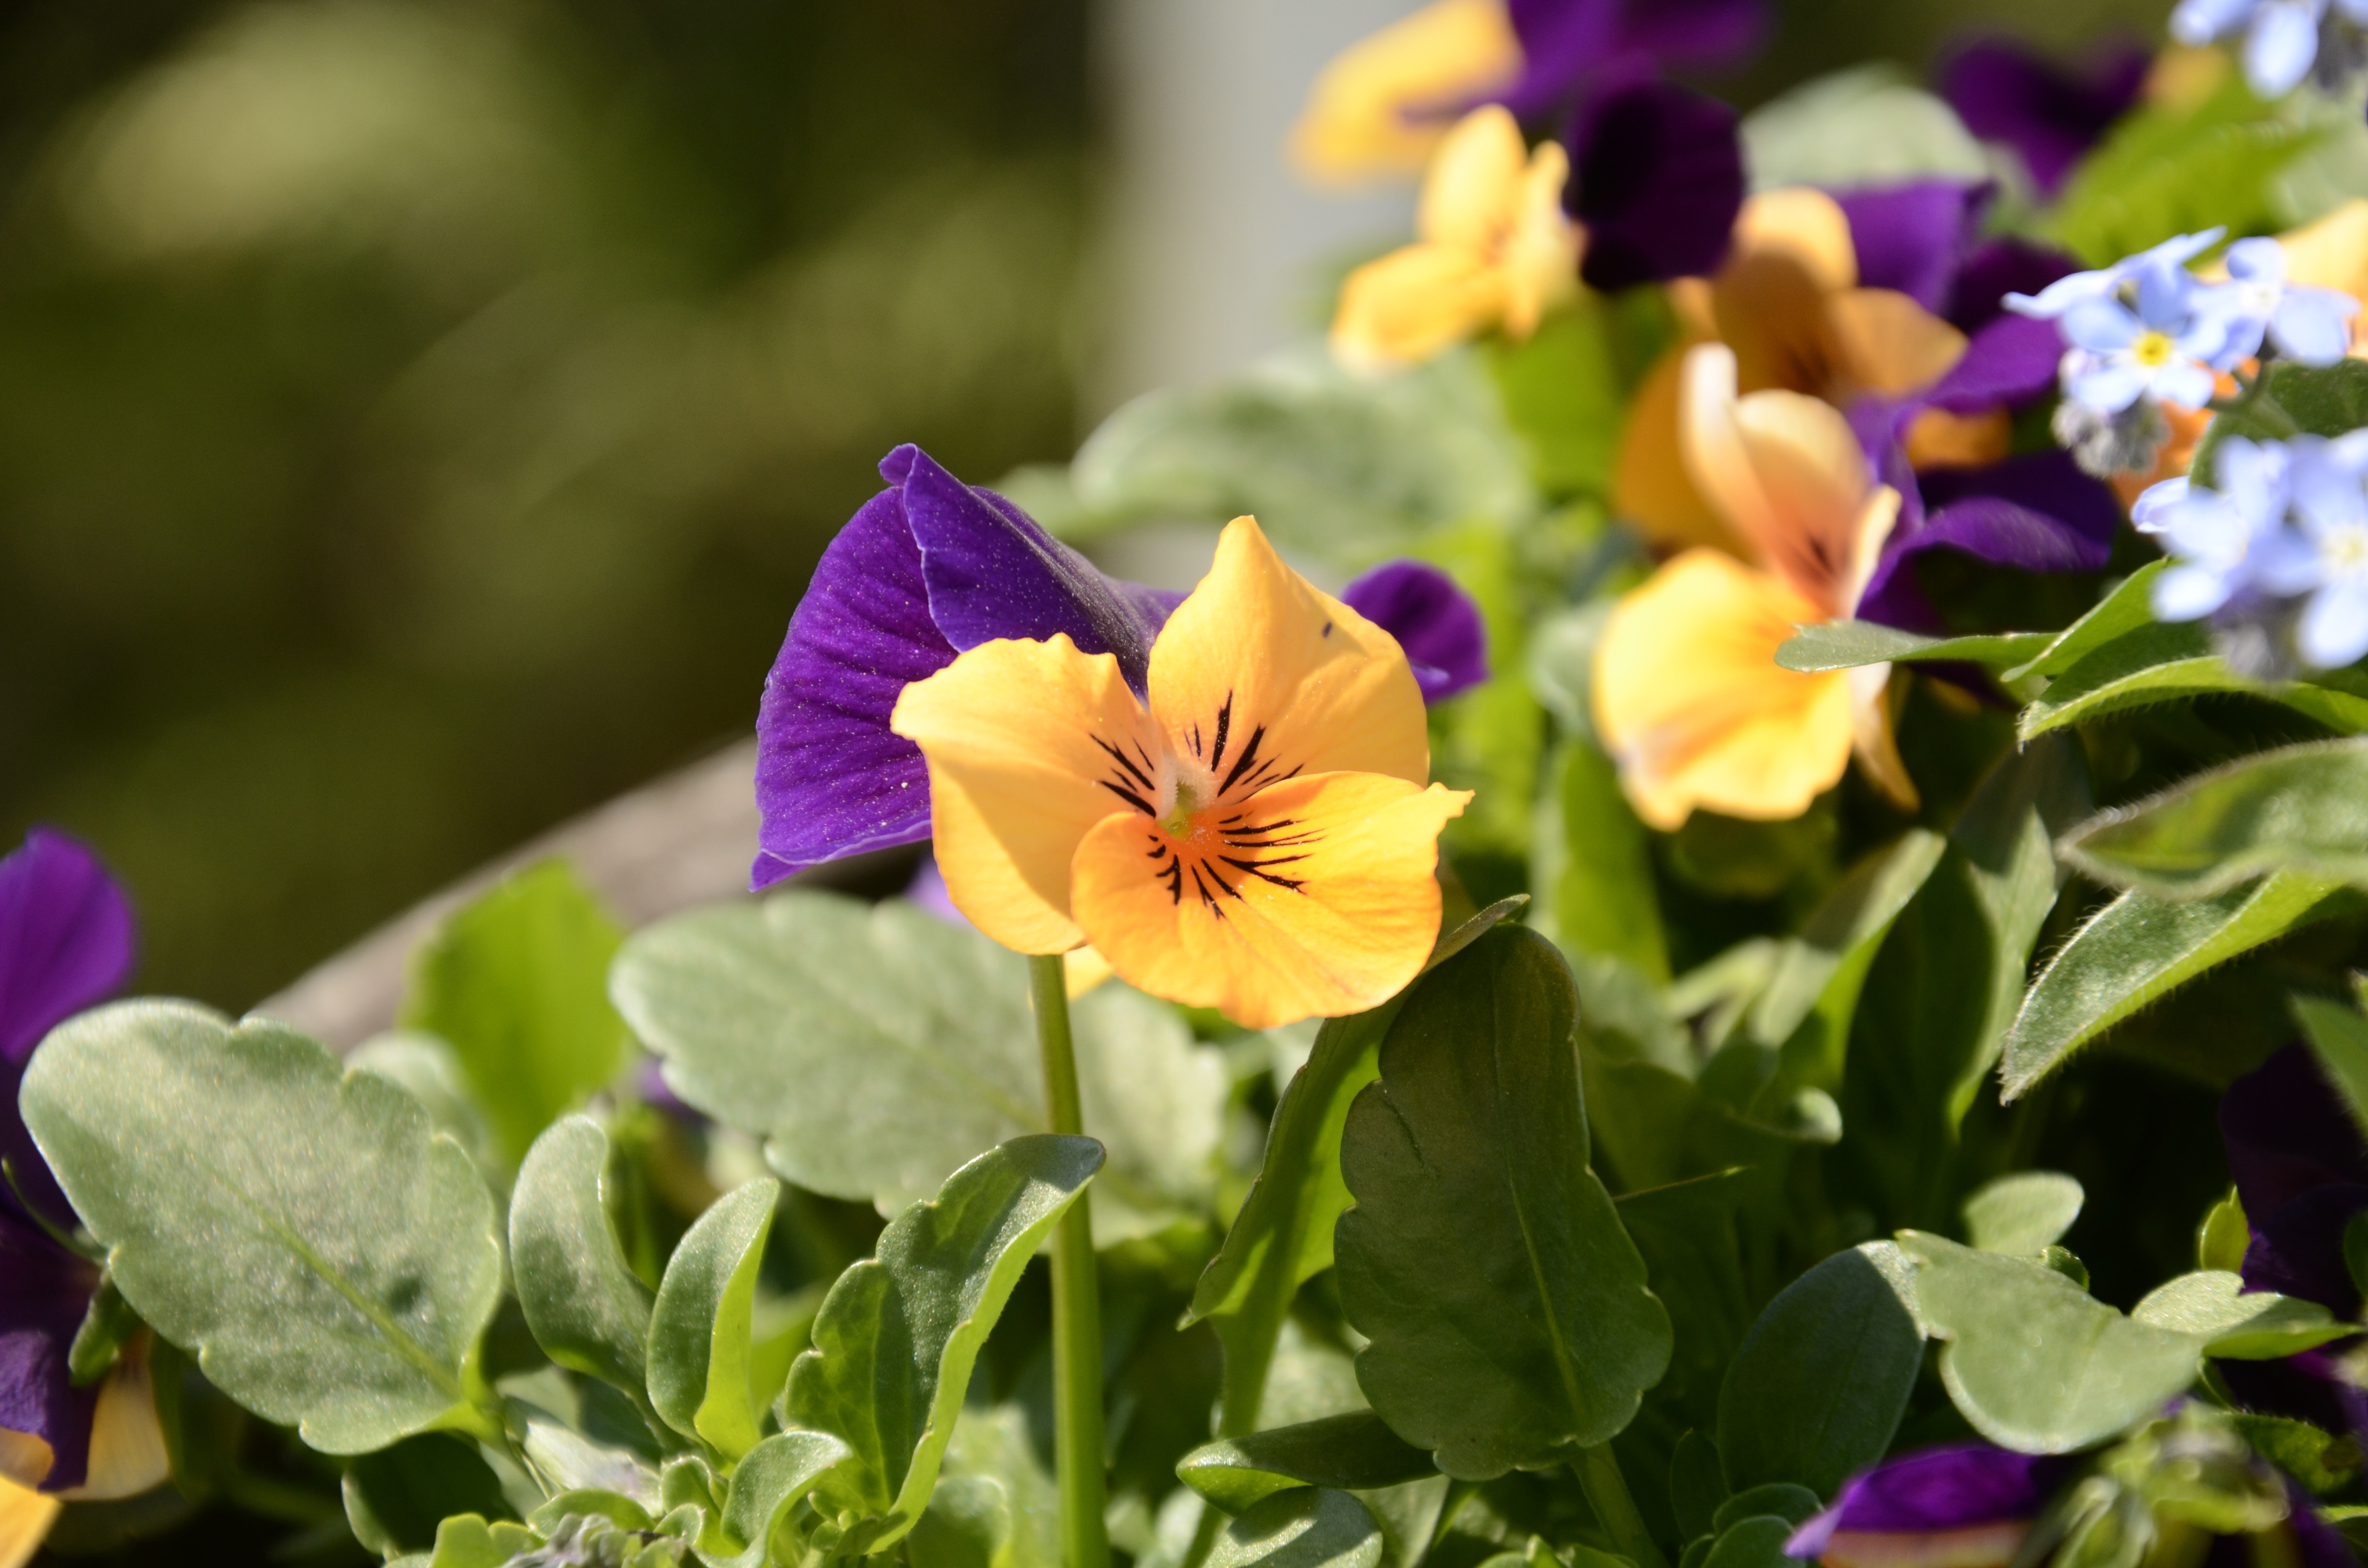
nature, blossom, plant, flower, petal, bloom, orange, spring, botany, yellow, flora, wildflower, viola, macro photography, pansy, flowering plant, annual plant, land plant, violet family